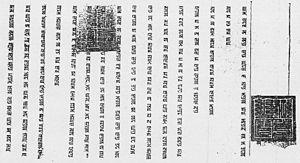
Copie du manuscrit d'un édit impérial sous la Dynastie Yuan en écriture phagspa. Les sceaux utilisent l'écriture chinoise grand sceau. Il est écrit par le sceau de droite ??之寶
L’écriture phagpa, parfois écrit phags-pa ou encore phasgpa en français fut un alphasyllabaire créé par le lama tibétain du monastère de Sakya Drogön Chögyal Phagpa, gouverneur religieux et temporel du Tibet et religieux de l'ensemble de la Chine sous la Dynastie Yuan. Il fut mis en place au poste de dishi, que certains traduisent par précepteur impérial par l’empereur Kubilai Khan au cours de la dynastie Yuan en Chine. Elle fait partie des écritures mongoles et elle a la particularité d'avoir été utilisée comme écriture unifiée pour toutes les langues mongoles de l’Empire chinois de cette dynastie et permis par sa forme carrée de pouvoir être adaptée aux côtés des caractères han, également carrés, notamment pour l'impression des billets de banques. Elle tomba en désuétude quand la dynastie Yuan fut renversée par la dynastie Ming. L’importante documentation à propos de son utilisation donne aux linguistes modernes de nombreux renseignements quant aux changements intervenus depuis dans les langues chinoises et d’autres langues asiatiques de cette période.
Les Documents officiels du Tibet datant de la Dynastie Yuan sont des documents écrits en alphasyllabaire tibétain et en écriture Phags-pa, datant de la dynastie Yuan, mongole, qui régnait alors sur l'ensemble de la Chine, y incluant le Tibet.
La dynastie Yuan, officiellement le Grand Yuan, est une dynastie mongole fondée par Kubilai Khan, le chef du clan des Bordjiguines, qui règne sur la Chine de 1279 à 1368. Elle vient à la suite de la dynastie Song, qui avait régné sur la Chine entre 960 et 1127, puis sur la Chine du Sud entre 1127 et 1279, et précède la dynastie Ming. Bien que les Mongols aient régné pendant des décennies sur des territoires incluant la Chine du Nord, ce n'est qu'en 1271 que Kubilai Khan proclame officiellement la fondation de sa dynastie en suivant la tradition chinoise, et la conquête de la totalité de la Chine n'est achevée qu'en 1279. Son royaume est, à ce moment-là, isolé des autres Khanats et contrôle la plus grande partie de la Chine moderne et de ses environs, y compris le territoire qui correspond actuellement à la Mongolie. C'est la première dynastie non-chinoise à gouverner toute la Chine et elle dure jusqu'en 1368, date à laquelle la nouvellement fondée dynastie Ming chasse les empereurs Mongols de Chine, ce qui oblige les Gengiskhanides à se replier dans leur patrie mongole, ou ils fondent la dynastie Yuan du Nord.